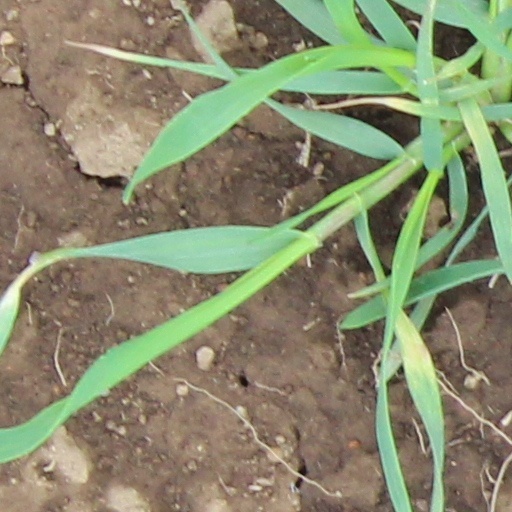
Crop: wheat